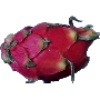
Label: Pitahaya Red 1